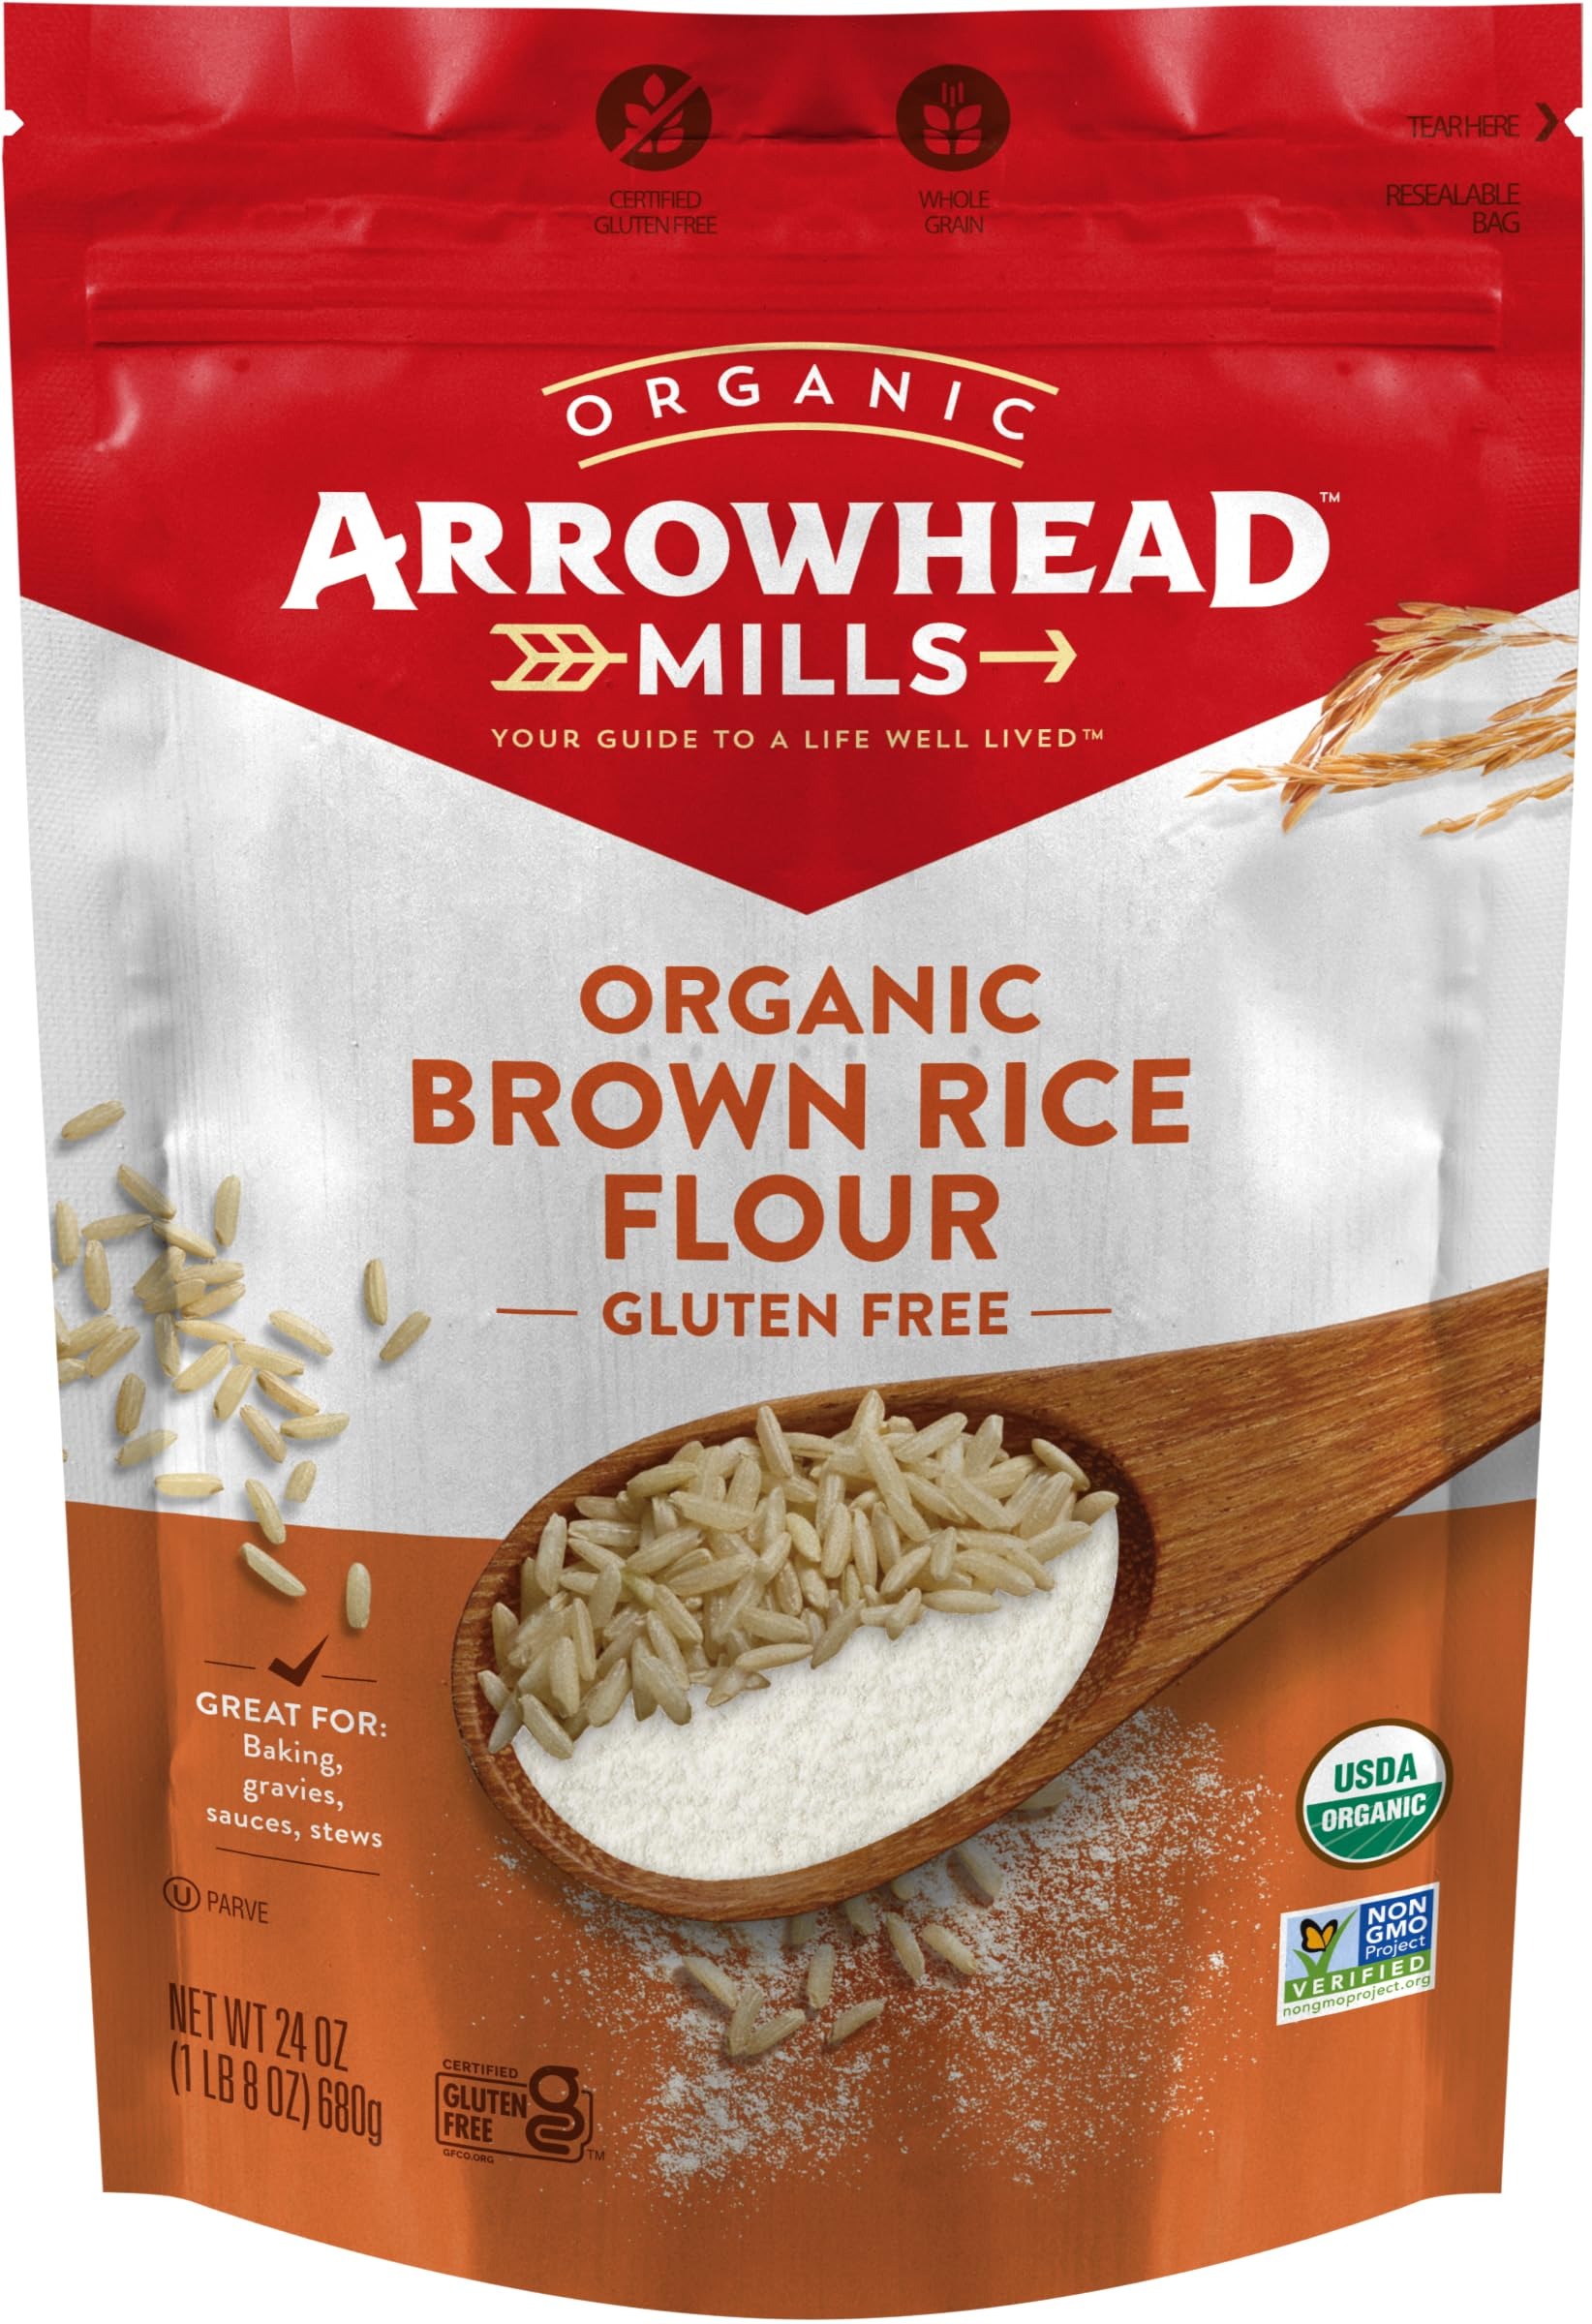
Item Name: Arrowhead Mills Organic Brown Rice Flour, Gluten Free, 6 count (Pack of 1)
Bullet Point 1: Contains 6 - 24 ounce bags of Arrowhead Mills Organic Brown Rice Flour, Gluten Free Flour
Bullet Point 2: Organic rice flour is excellent for making sauces, coating foods and using in gluten free baking
Bullet Point 3: Certified USDA Organic, Non GMO Project Verified, Certified Gluten Free; Kosher
Bullet Point 4: Organic gluten free flour made using organic brown rice
Bullet Point 5: No shortcuts- Just 100% commitment to quality
Value: 144.0
Unit: Ounce

Price: 14.29